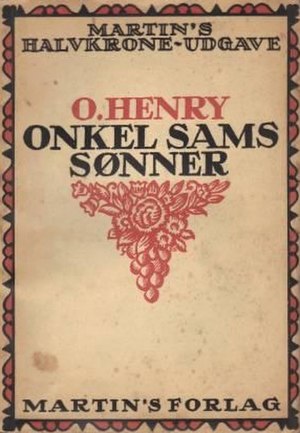
Ellen Raae / Forfatterskab / Bøger
Omslaget på Martin's Halvkrone-Udgave af O. Henrys Onkel Sams Sønner (1919) i Raaes oversættelse
Omslaget på O. Henry's Onkel Sams Sønner
Ellen Raae var en dansk oversætter, leksikograf og forfatter.